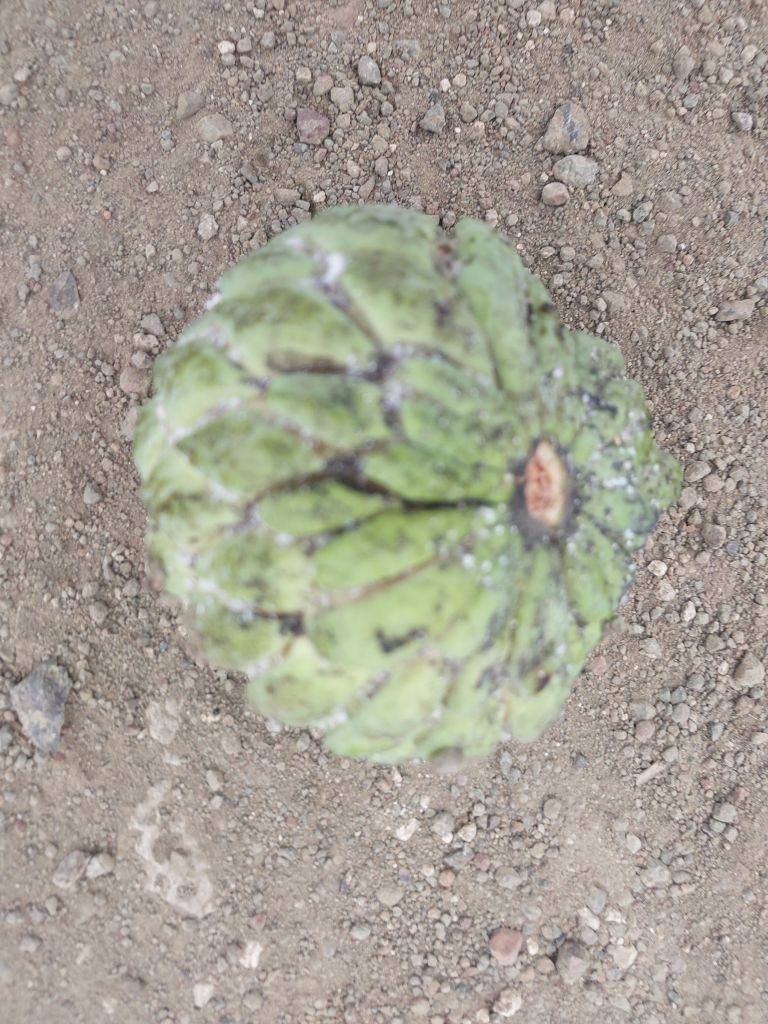
Disease label: Leaf spot on fruit